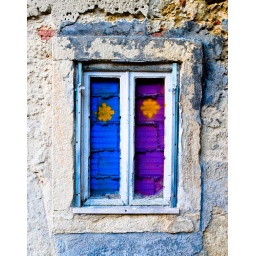
A window of an abandoned house, somewhere near Lisbon's castle